John Watson (priest)

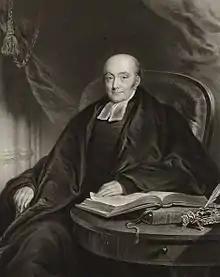
John James Watson, 1834 engraving by Charles Turner, after Edmund Thomas Parris

John James Watson (1767–1839) was an English clergyman who became prominent in the High Church group known now as the Hackney Phalanx. He became Archdeacon of St Albans in 1816.